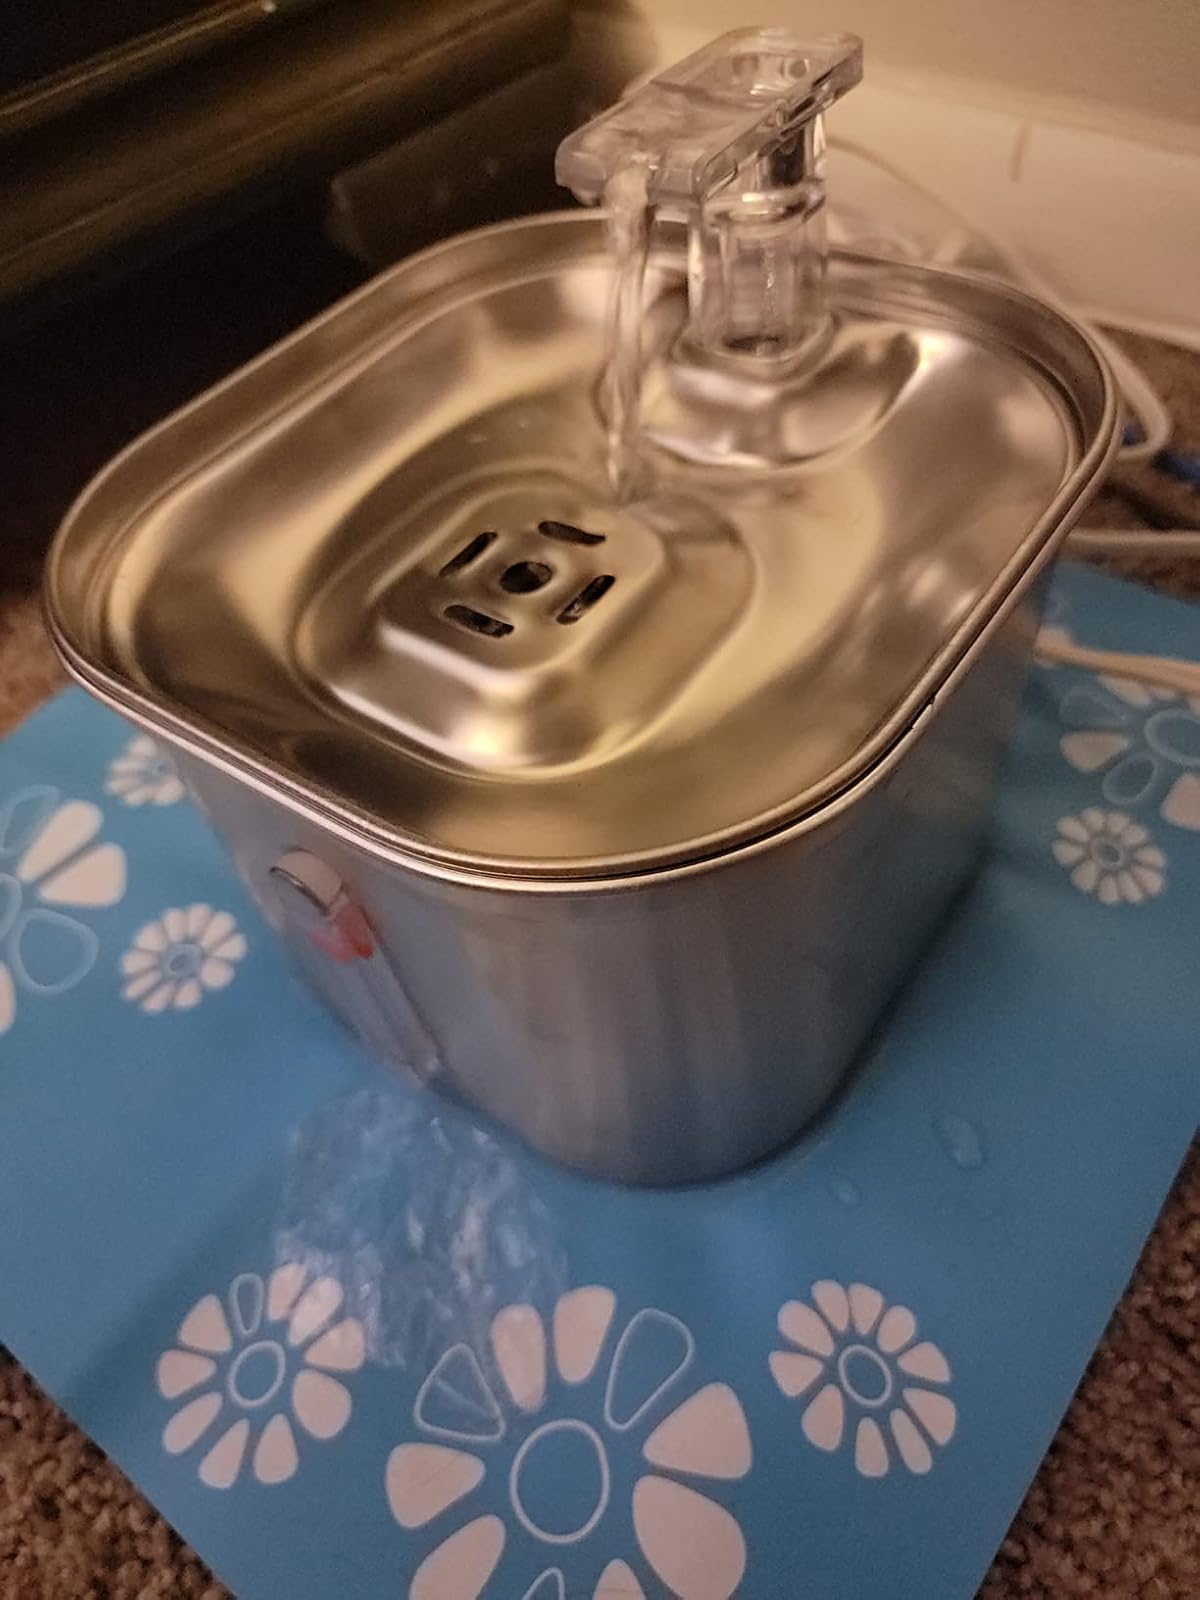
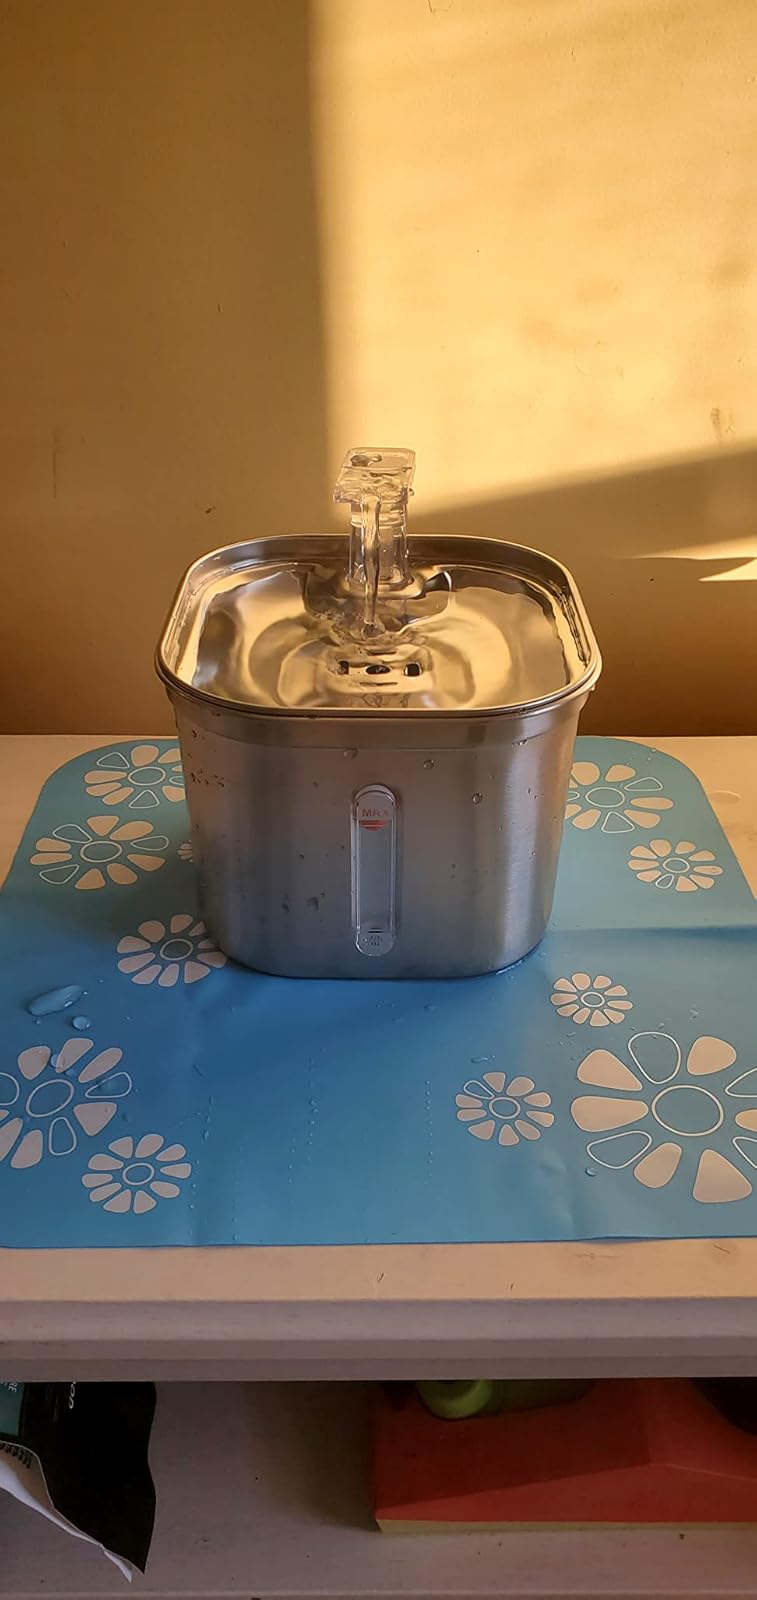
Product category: items_bowl
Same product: yes